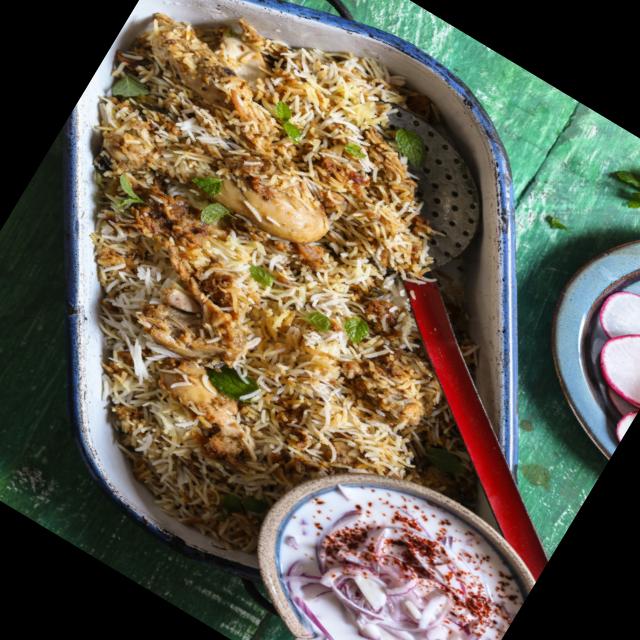
Dish: biryani